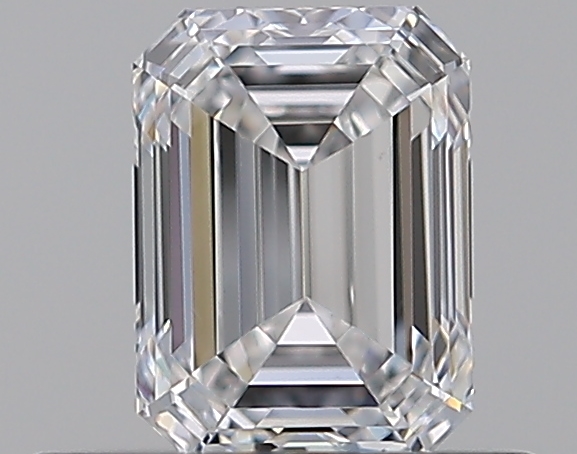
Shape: emerald
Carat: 0.55
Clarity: VS1
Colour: D
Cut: EX
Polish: EX
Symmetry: VG
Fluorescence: F
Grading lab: GIA
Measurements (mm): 5.26 x 3.88 x 2.68